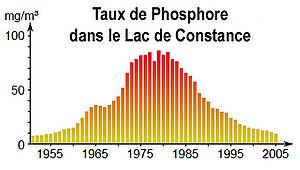
Taux de phosphore dans le lac de Constance, 1950-2005
Le lac de Constance est un ensemble de plusieurs plans d'eau situés au nord des Alpes, à la frontière entre l'Allemagne, la Suisse et l'Autriche, alimenté principalement par le Rhin.